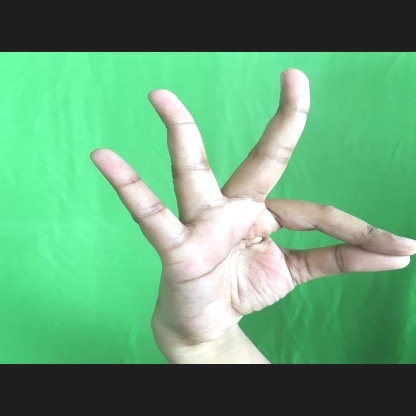
Mudra: Hamsasyam